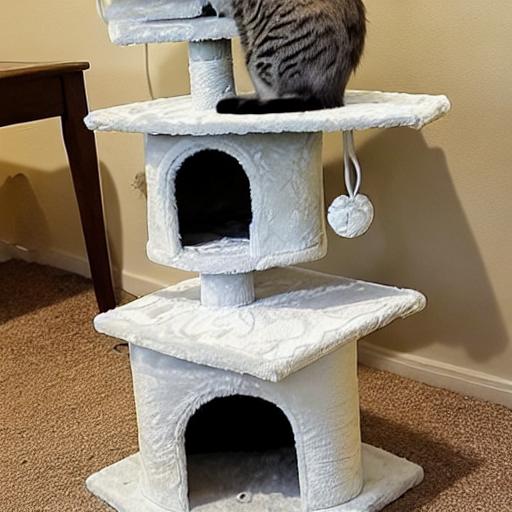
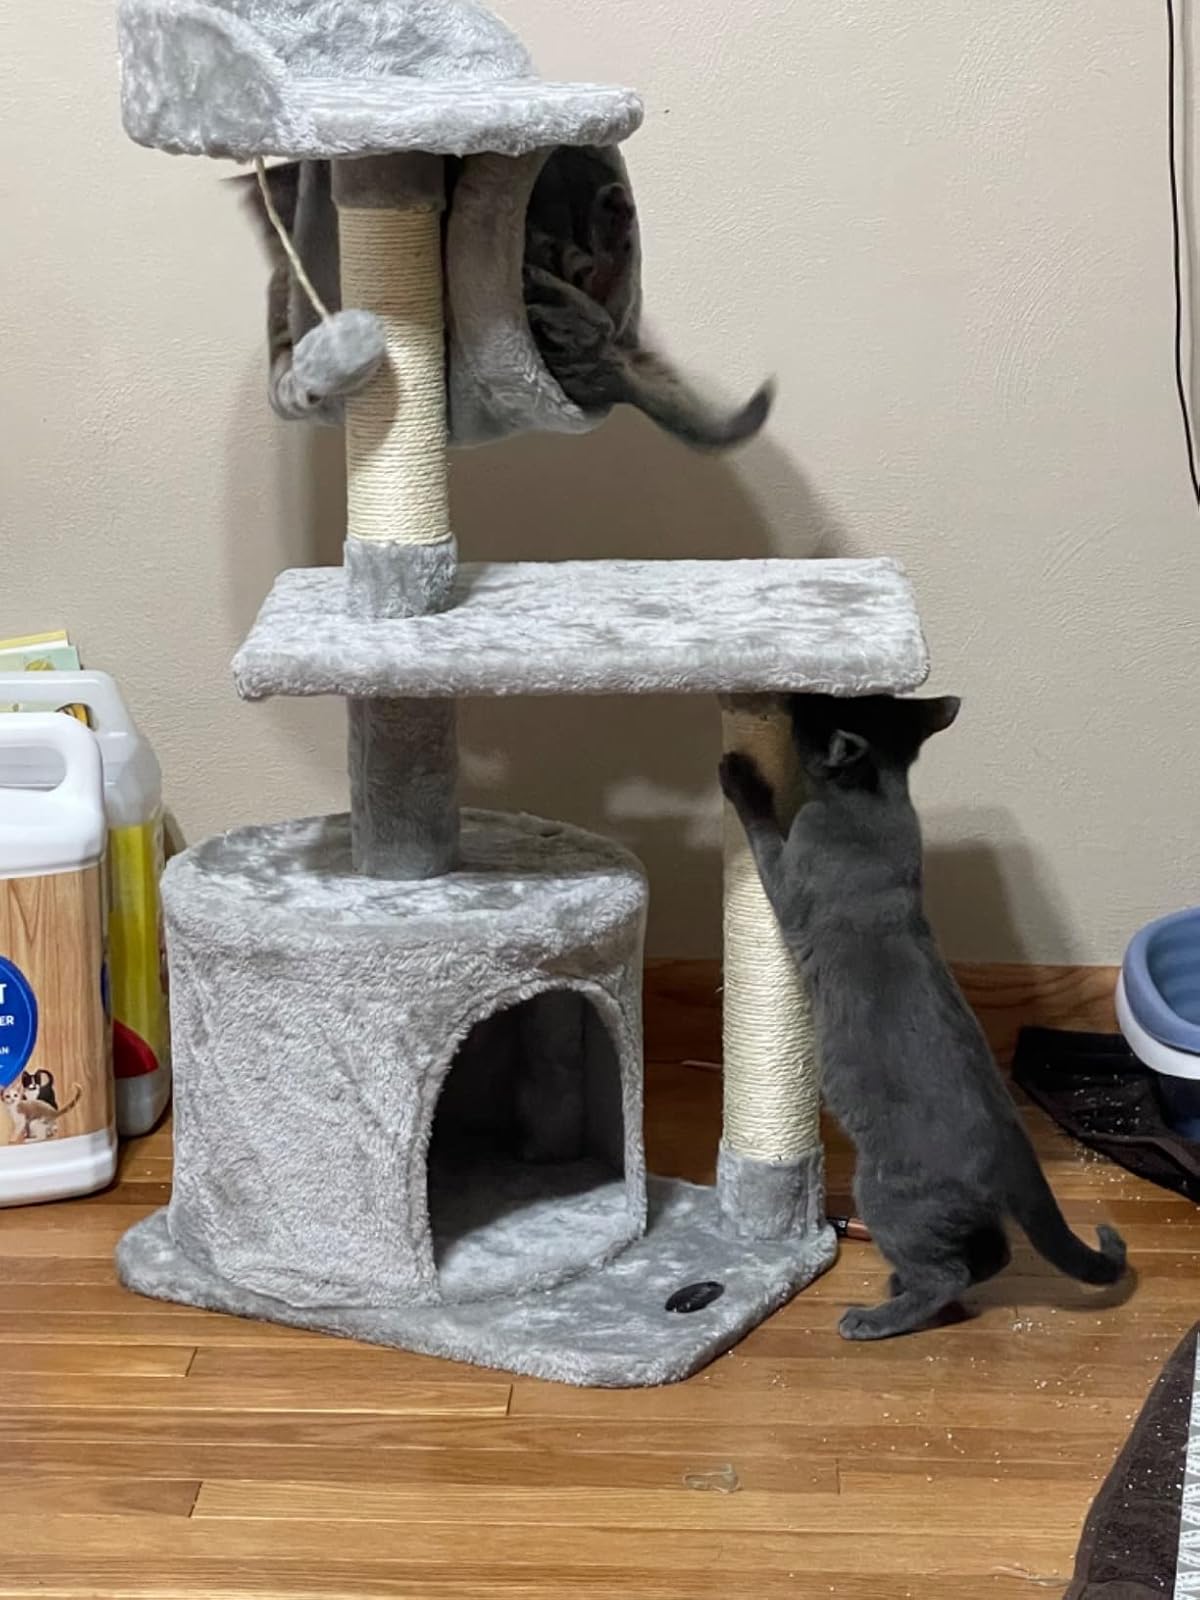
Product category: items_cat tree
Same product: no